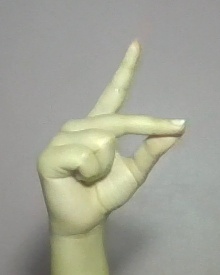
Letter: ta